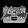
Label: Bag